Travertine Hot Springs

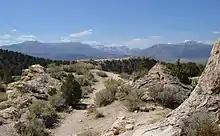
Trail to Travertine Hot Springs

Travertine Hot Springs are a group of geothermal mineral springs located near the town of Bridgeport, California, United States.